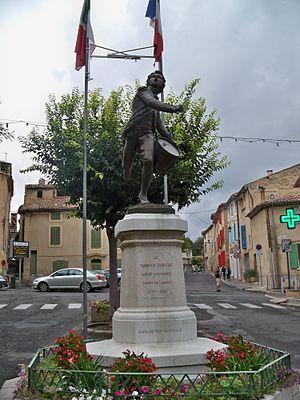
Statue à la mémoire d'André Estienne (1777 - 1838), enfant de Cadenet, Tambour lors de la bataille napoléonienne du Pont d'Arcole en Italie, sur la place du Tambour à Cadenet, Vaucluse, France
Jean Barnabé Amy, né à Tarascon le 11 juin 1839 et mort à Paris le 24 mars 1907, est un sculpteur et écrivain français.
Cet article recense les œuvres d'art dans l'espace public de Vaucluse, en France.
Cet article recense les monuments historiques du département de Vaucluse, en France.